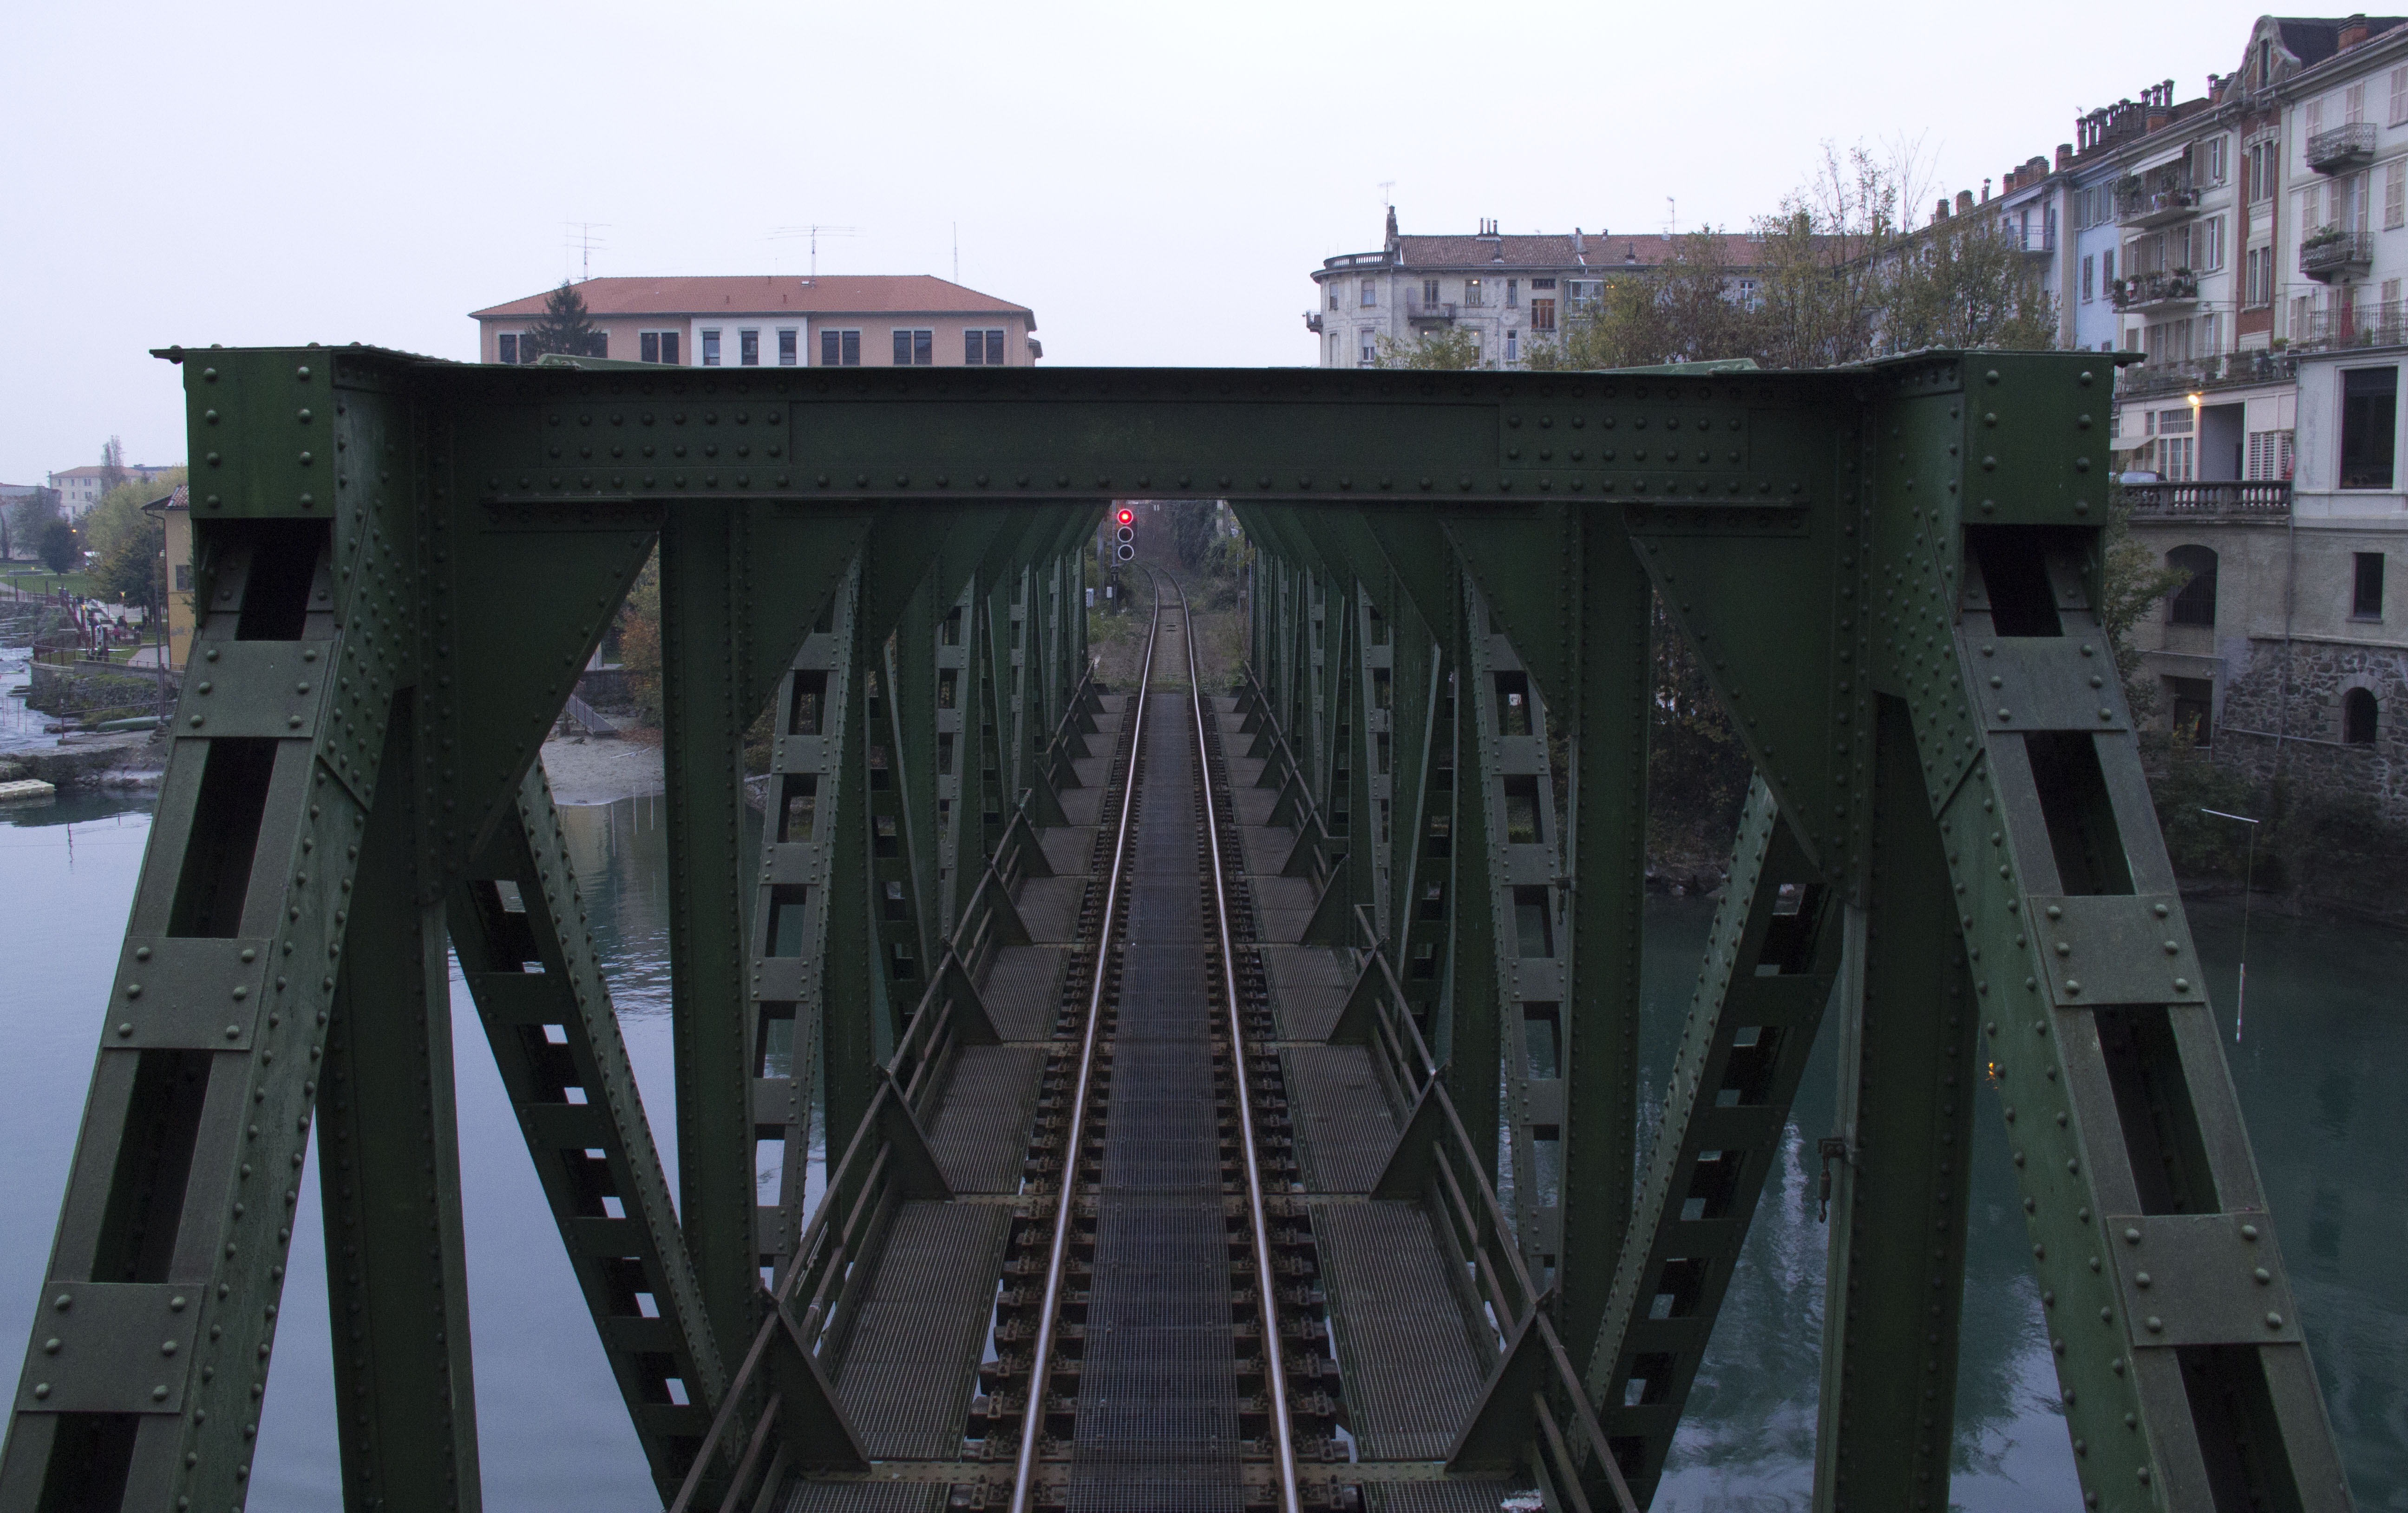
track, railway, railroad, bridge, rail, train, travel, transit, transportation, transport, amusement park, station, platform, public transport, tracks, locomotive, rails, public, rolling stock, nonbuilding structure, ivrea